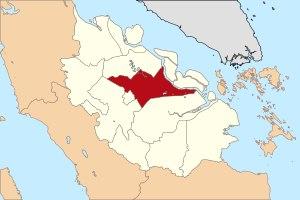
Le sultanat de Siak Sri Indrapura était un État princier d'Indonésie qui a existé de 1723 à 1946. Son territoire correspondait aux actuels kabupaten de Siak et de Bengkalis dans la province de Riau. Sa capitale était Siak Sri Indrapura.